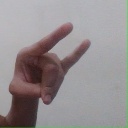
अक्षर: च